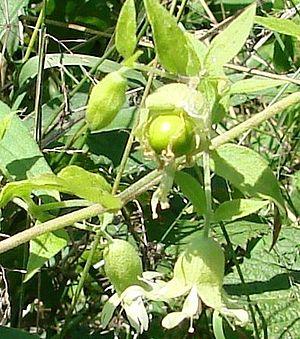
Cette liste de Tracheophyta de Bosnie-Herzégovine, ainsi que d’espèces introduites est un aperçu incomplet d’espèces de mousses, de fougères, de gymnospermes et d’angiospermes citées dans la littérature disponible en langues bosniaque, croate, serbe et serbo-croate. Cet aperçu n’inclue pas des espèces cultivées ni celles occasionnellement introduites.